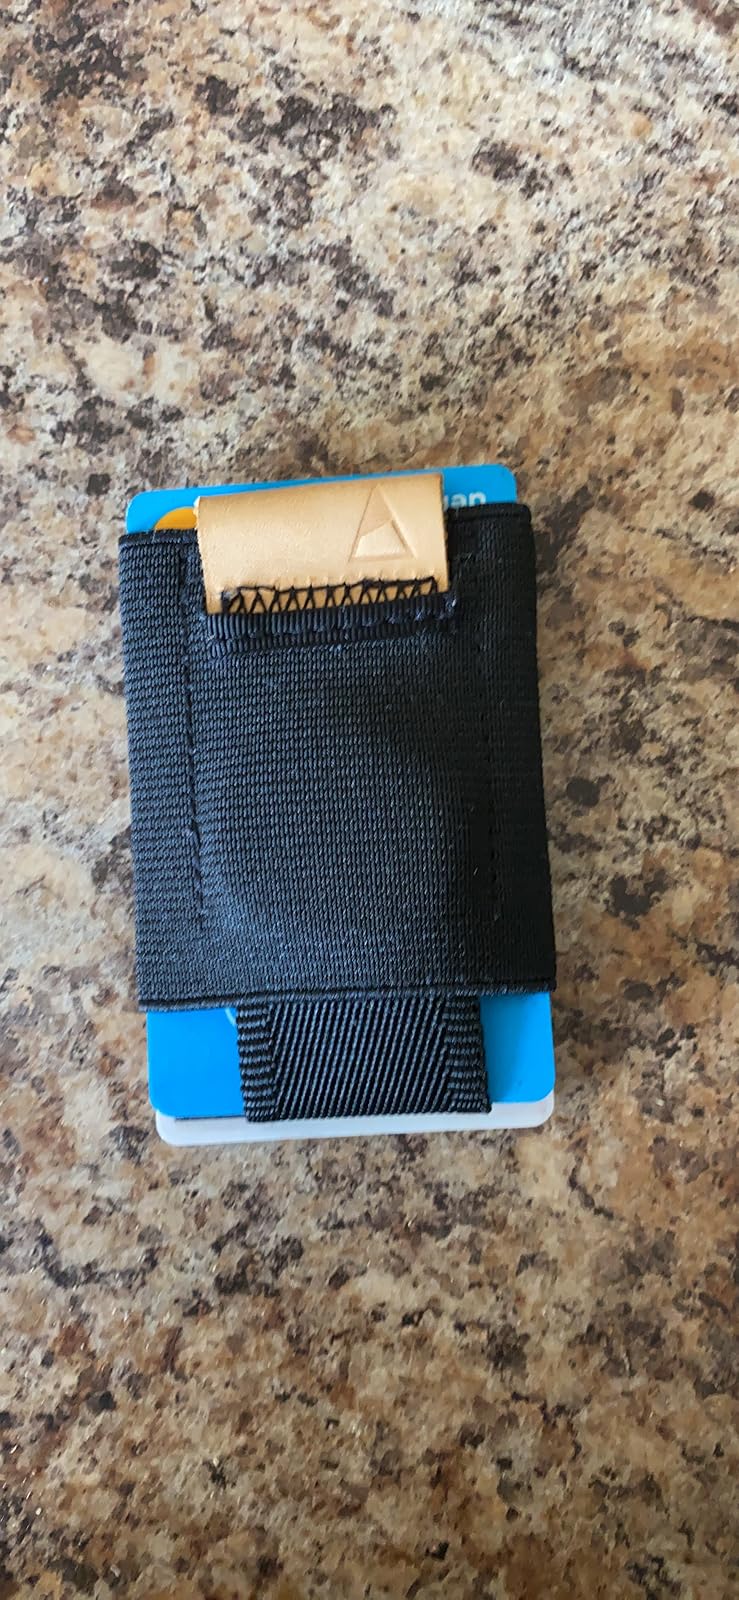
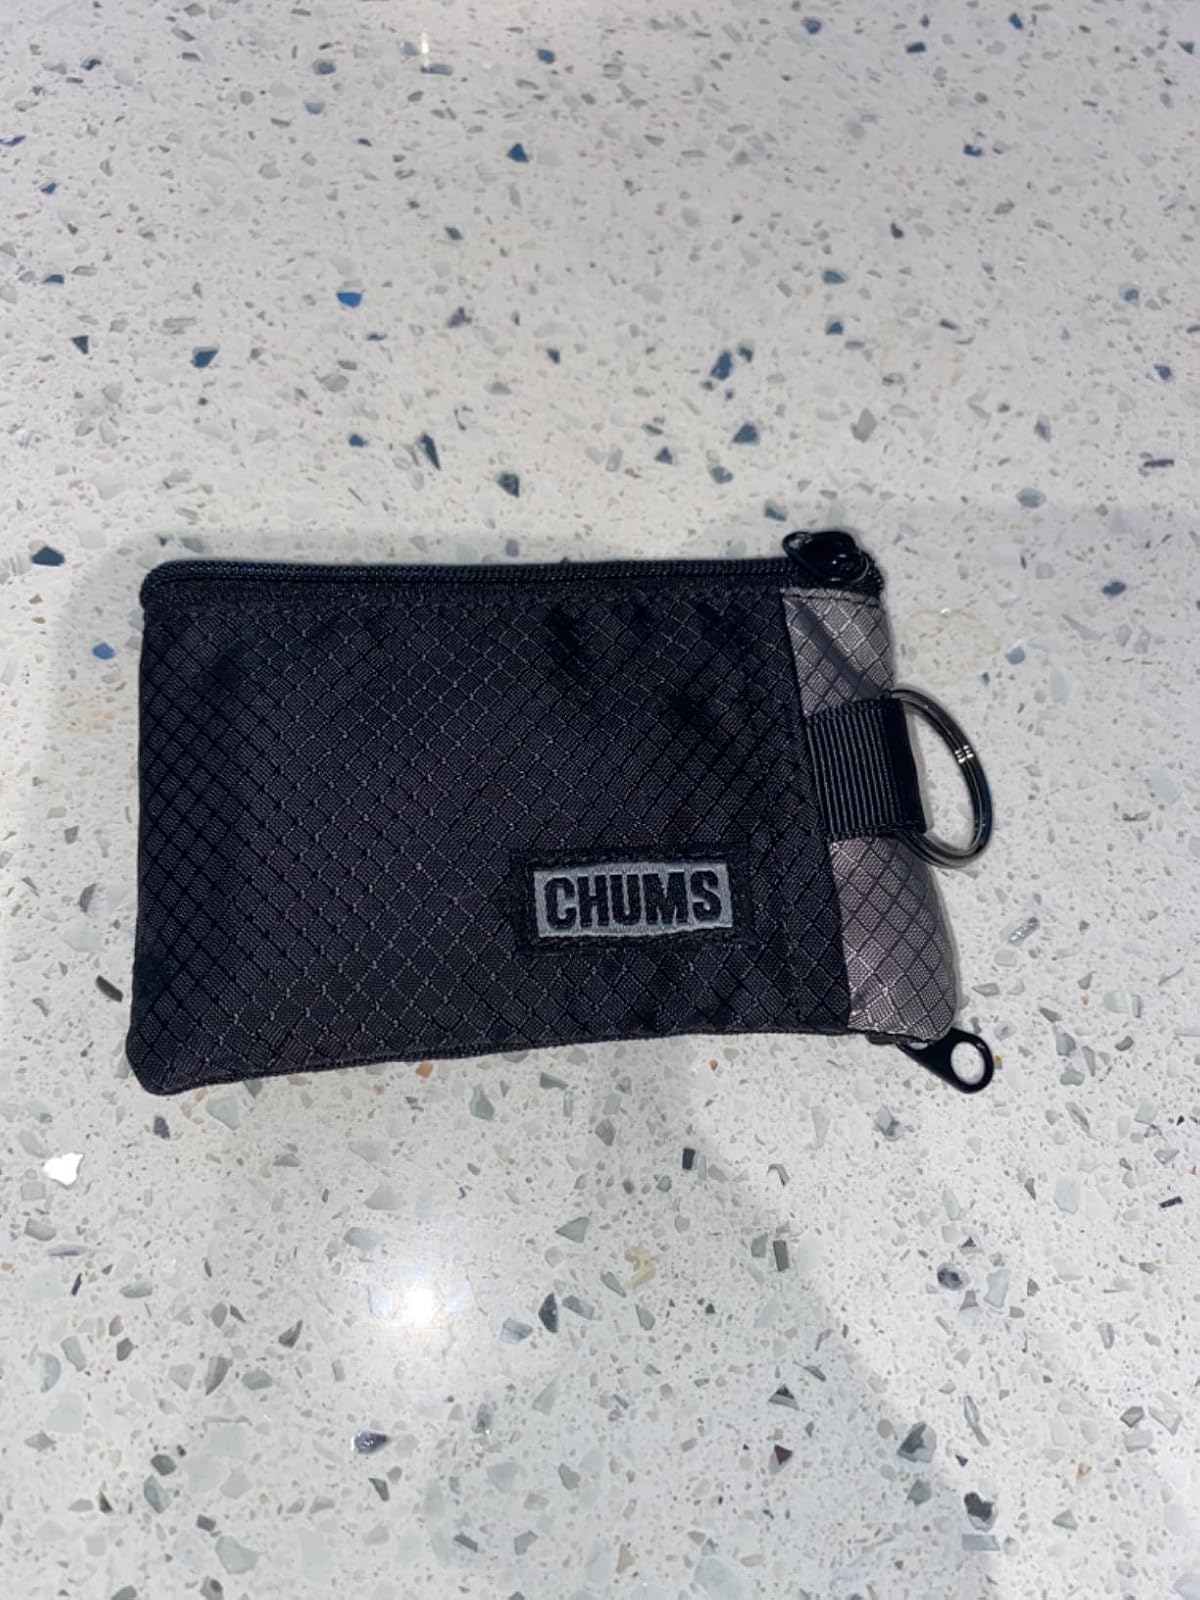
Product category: accessories_wallet
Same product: no